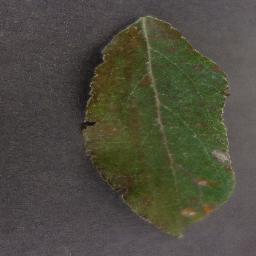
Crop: apple
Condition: cedar_rust